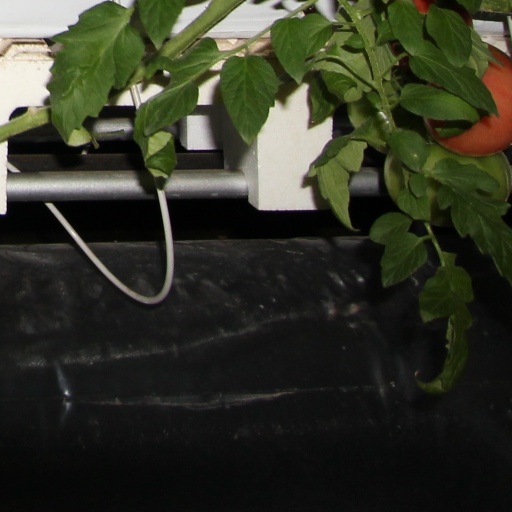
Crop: tomato